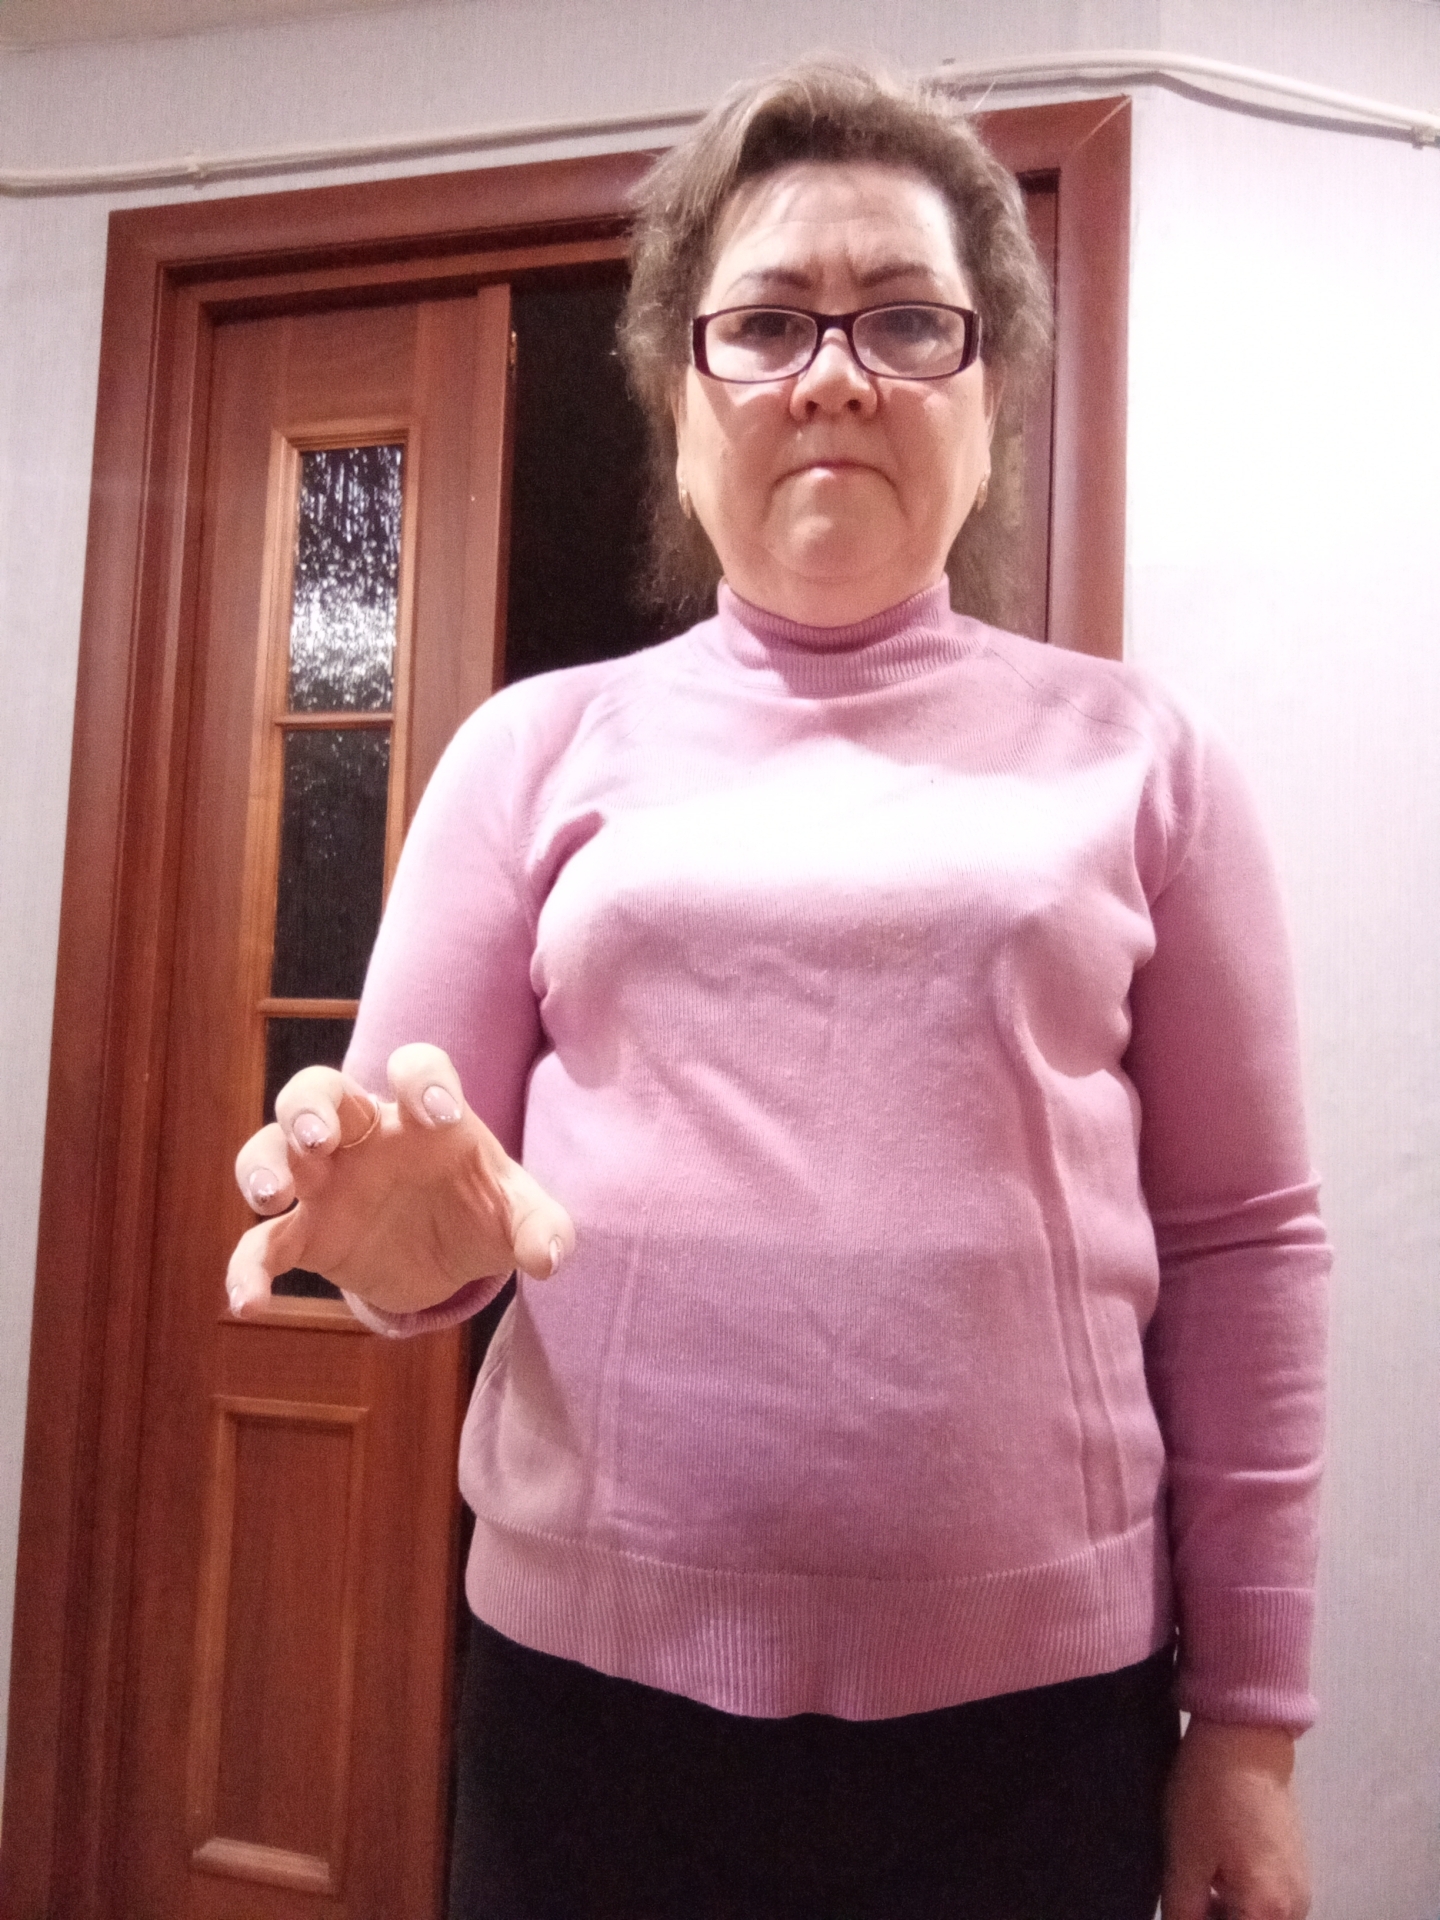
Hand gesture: grabbing